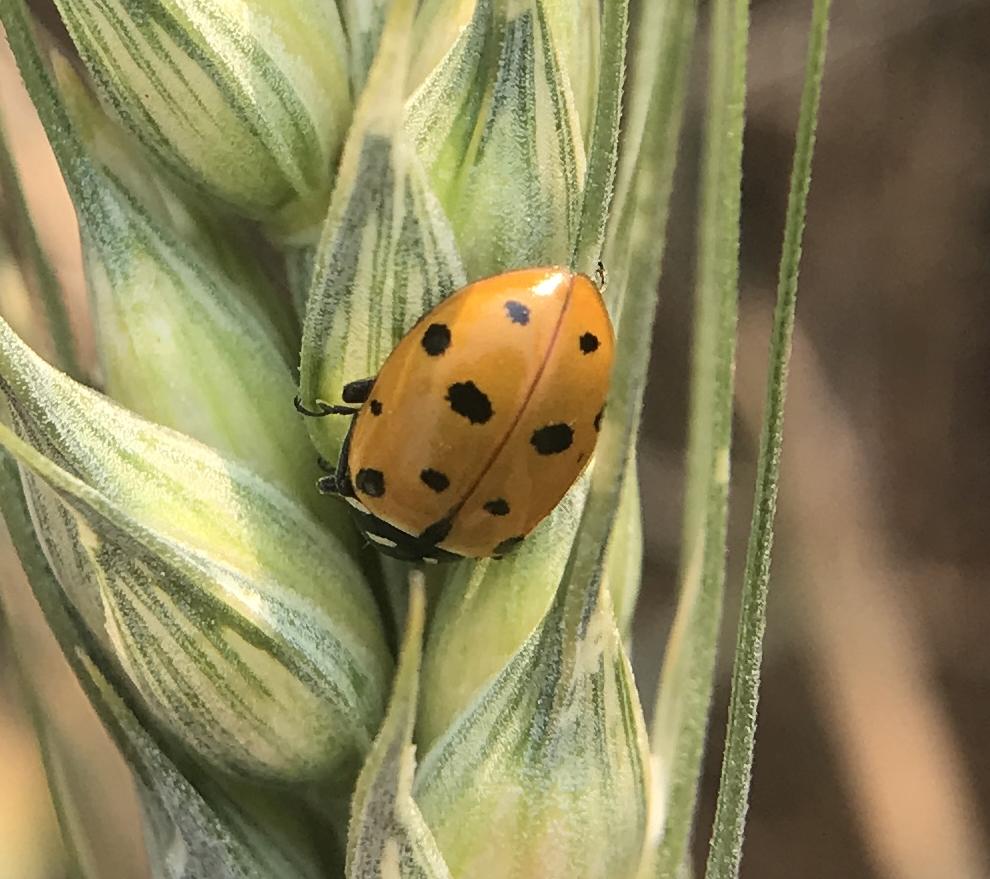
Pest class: predators